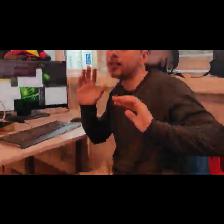
Label: Human